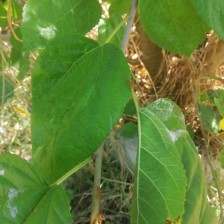
Variety: BlackAustralia